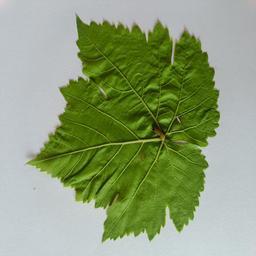
Label: Healthy Leaves